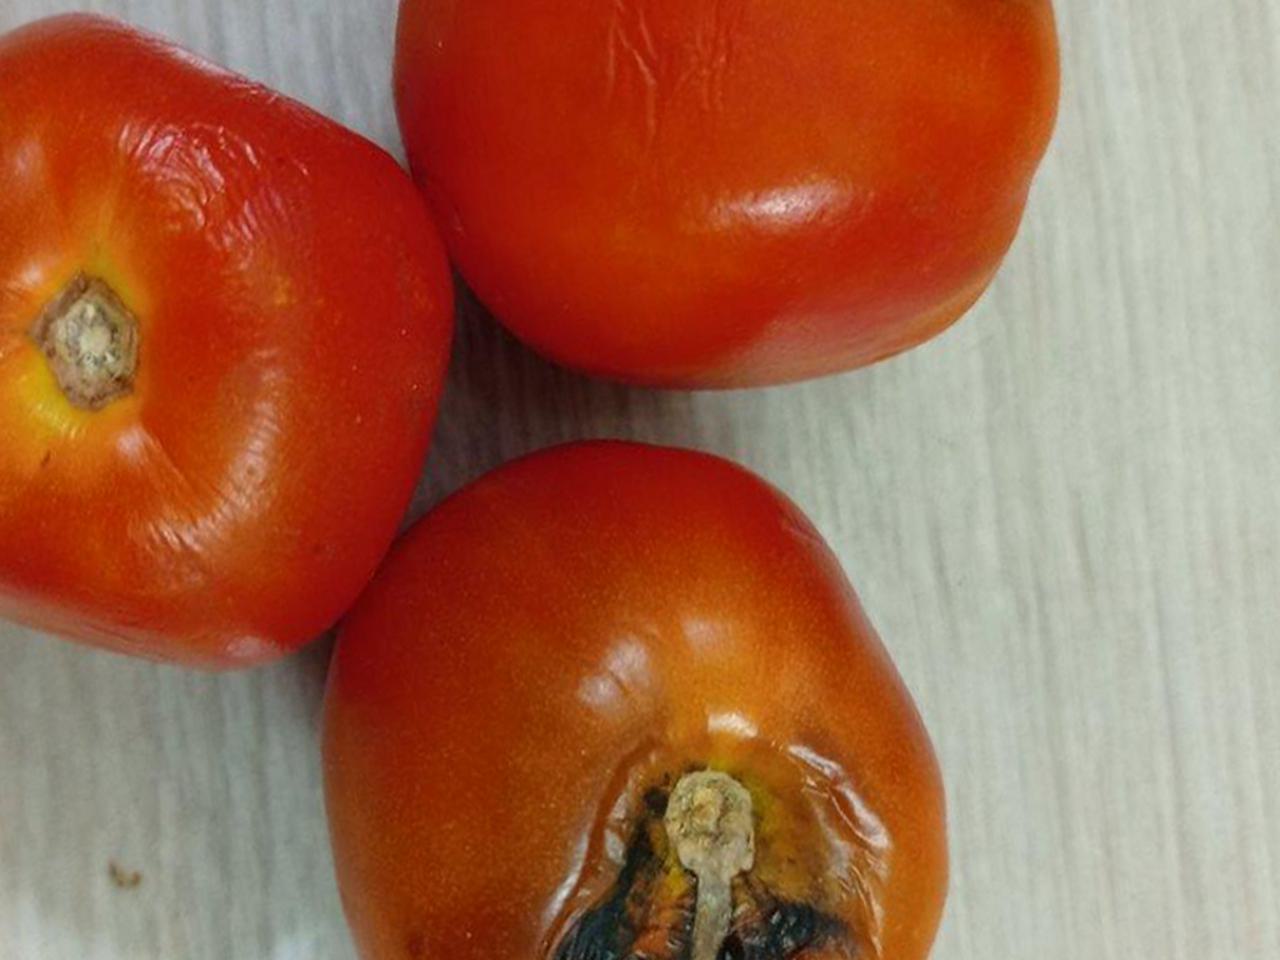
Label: Rotten